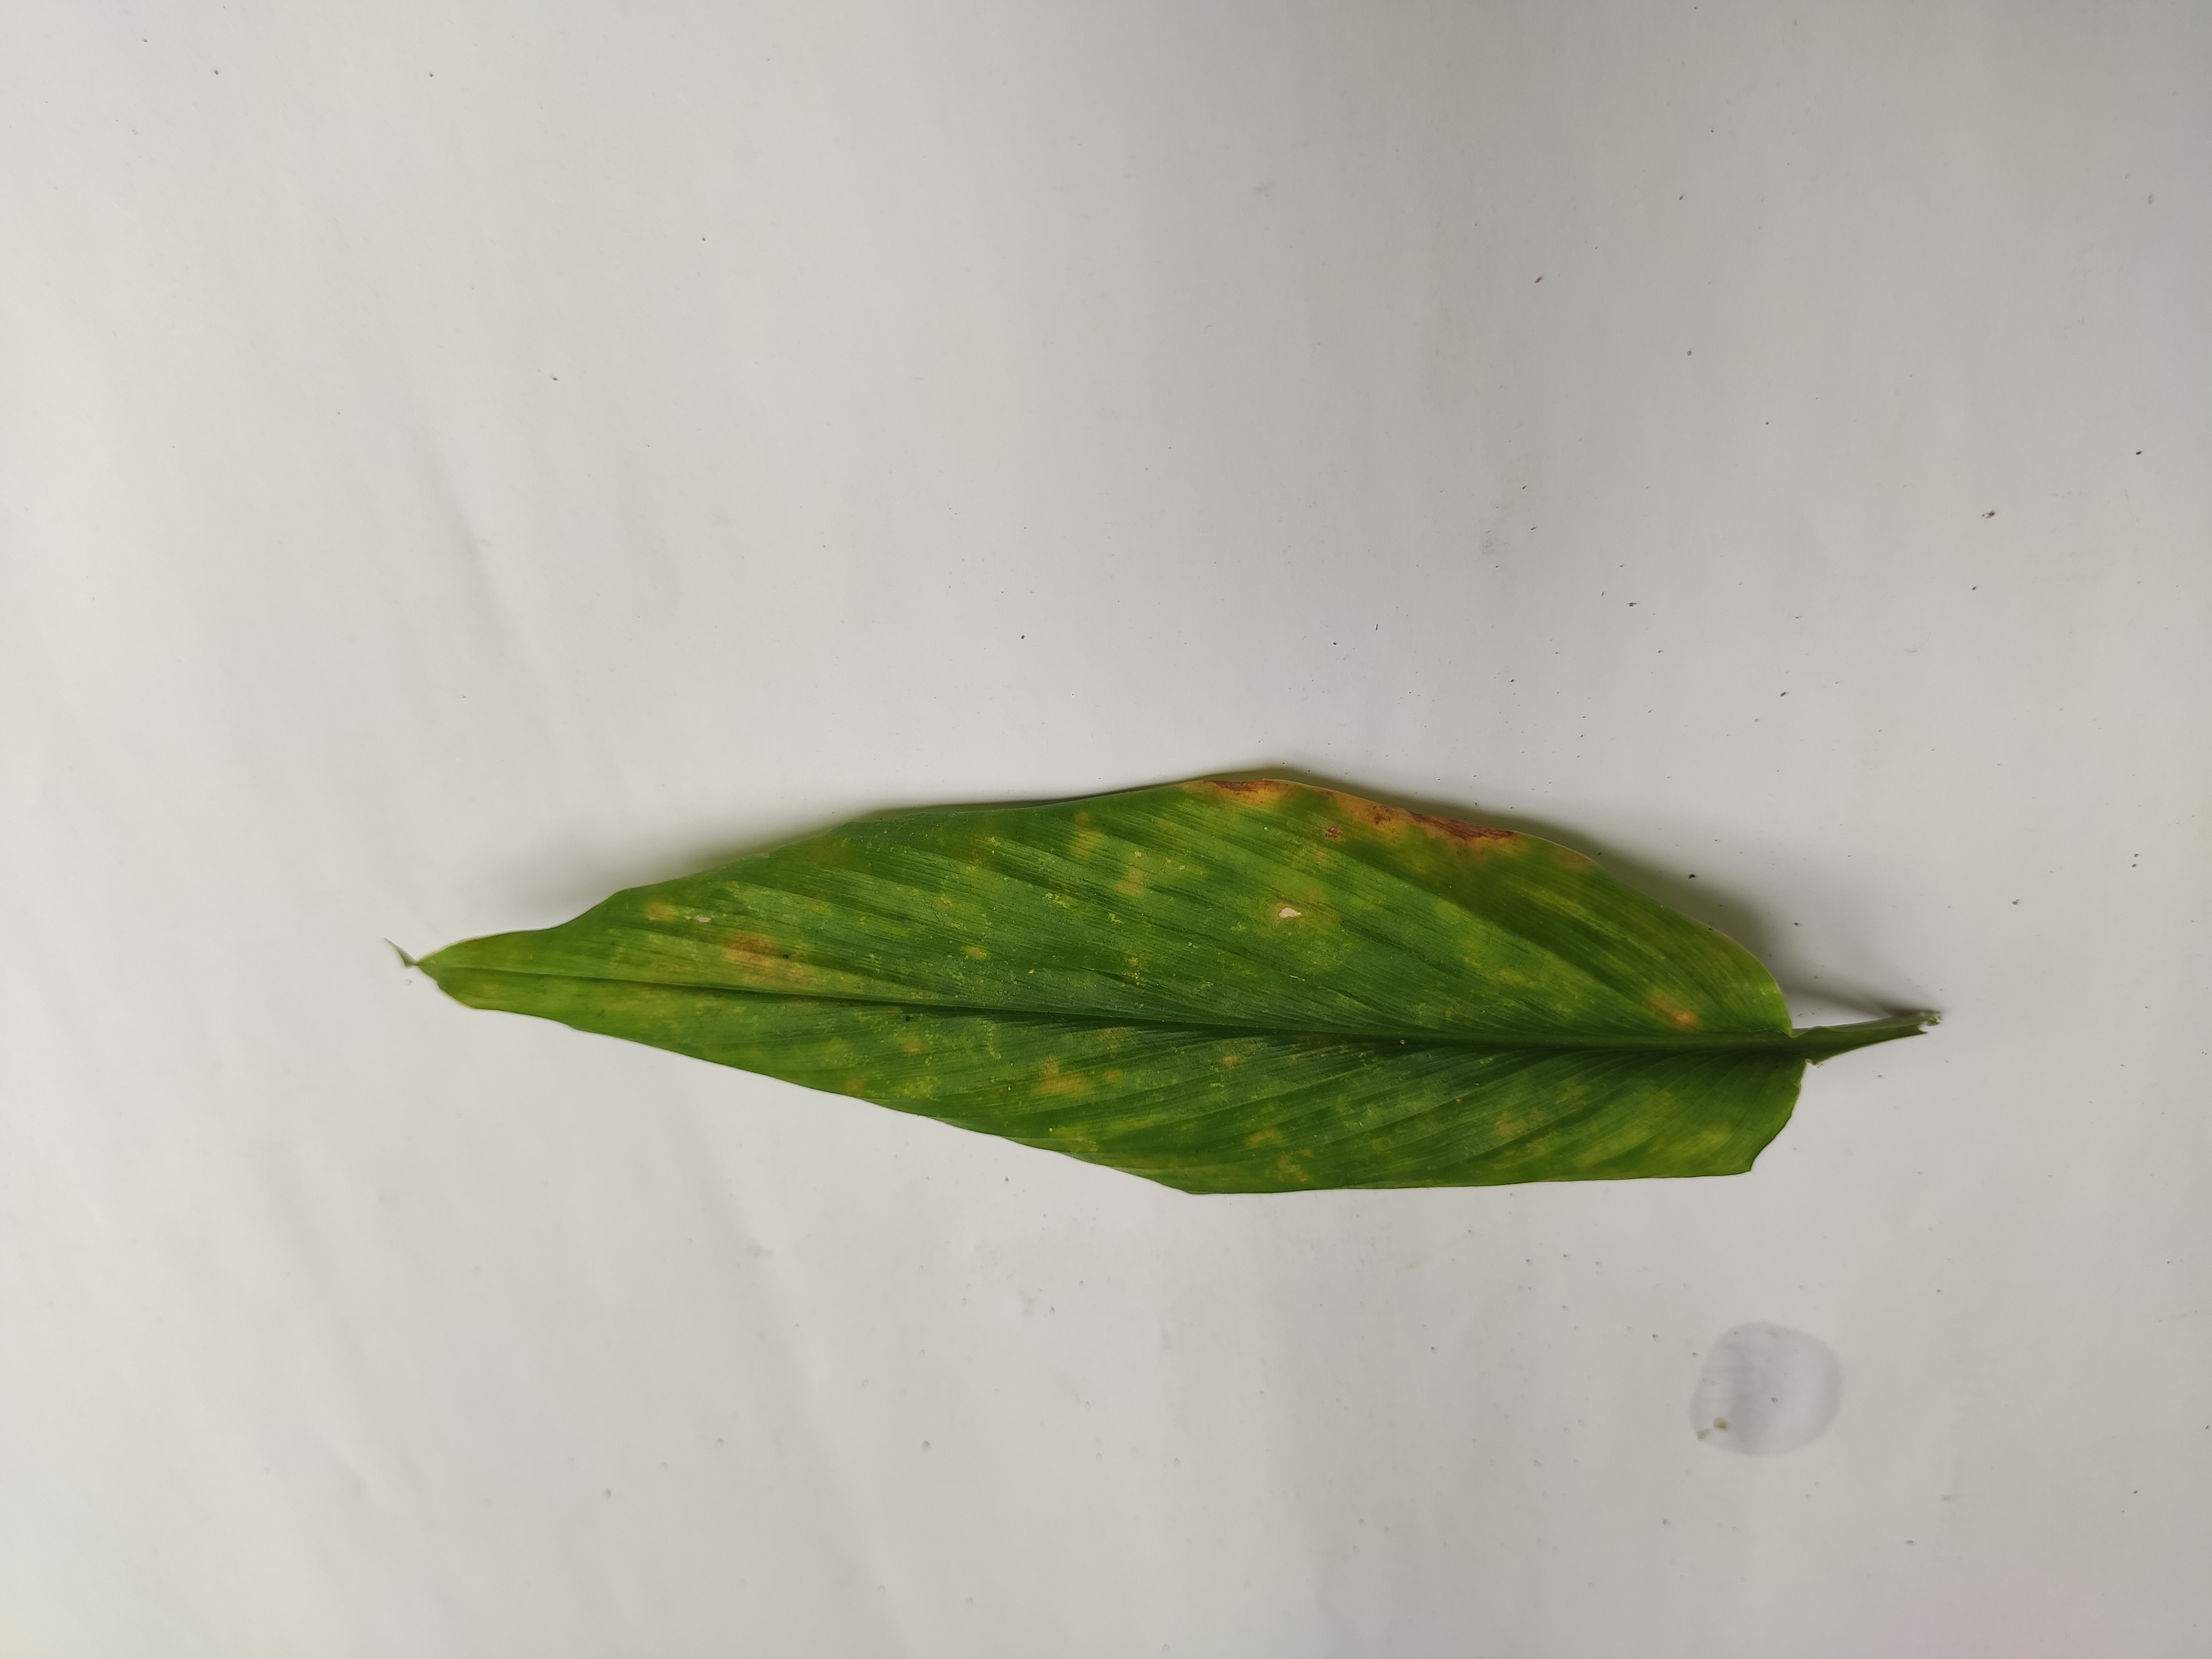
Label: Leaf_Spot